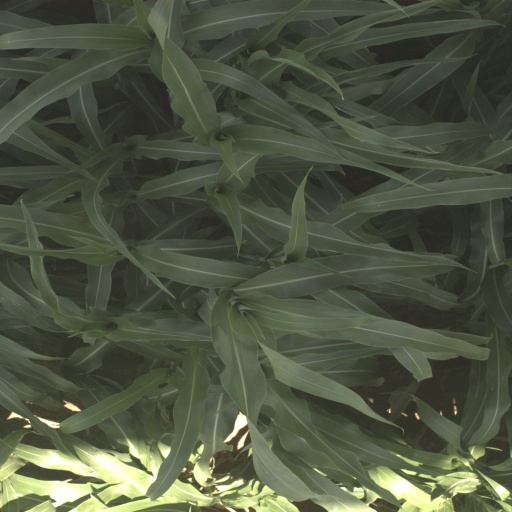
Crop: sorghum